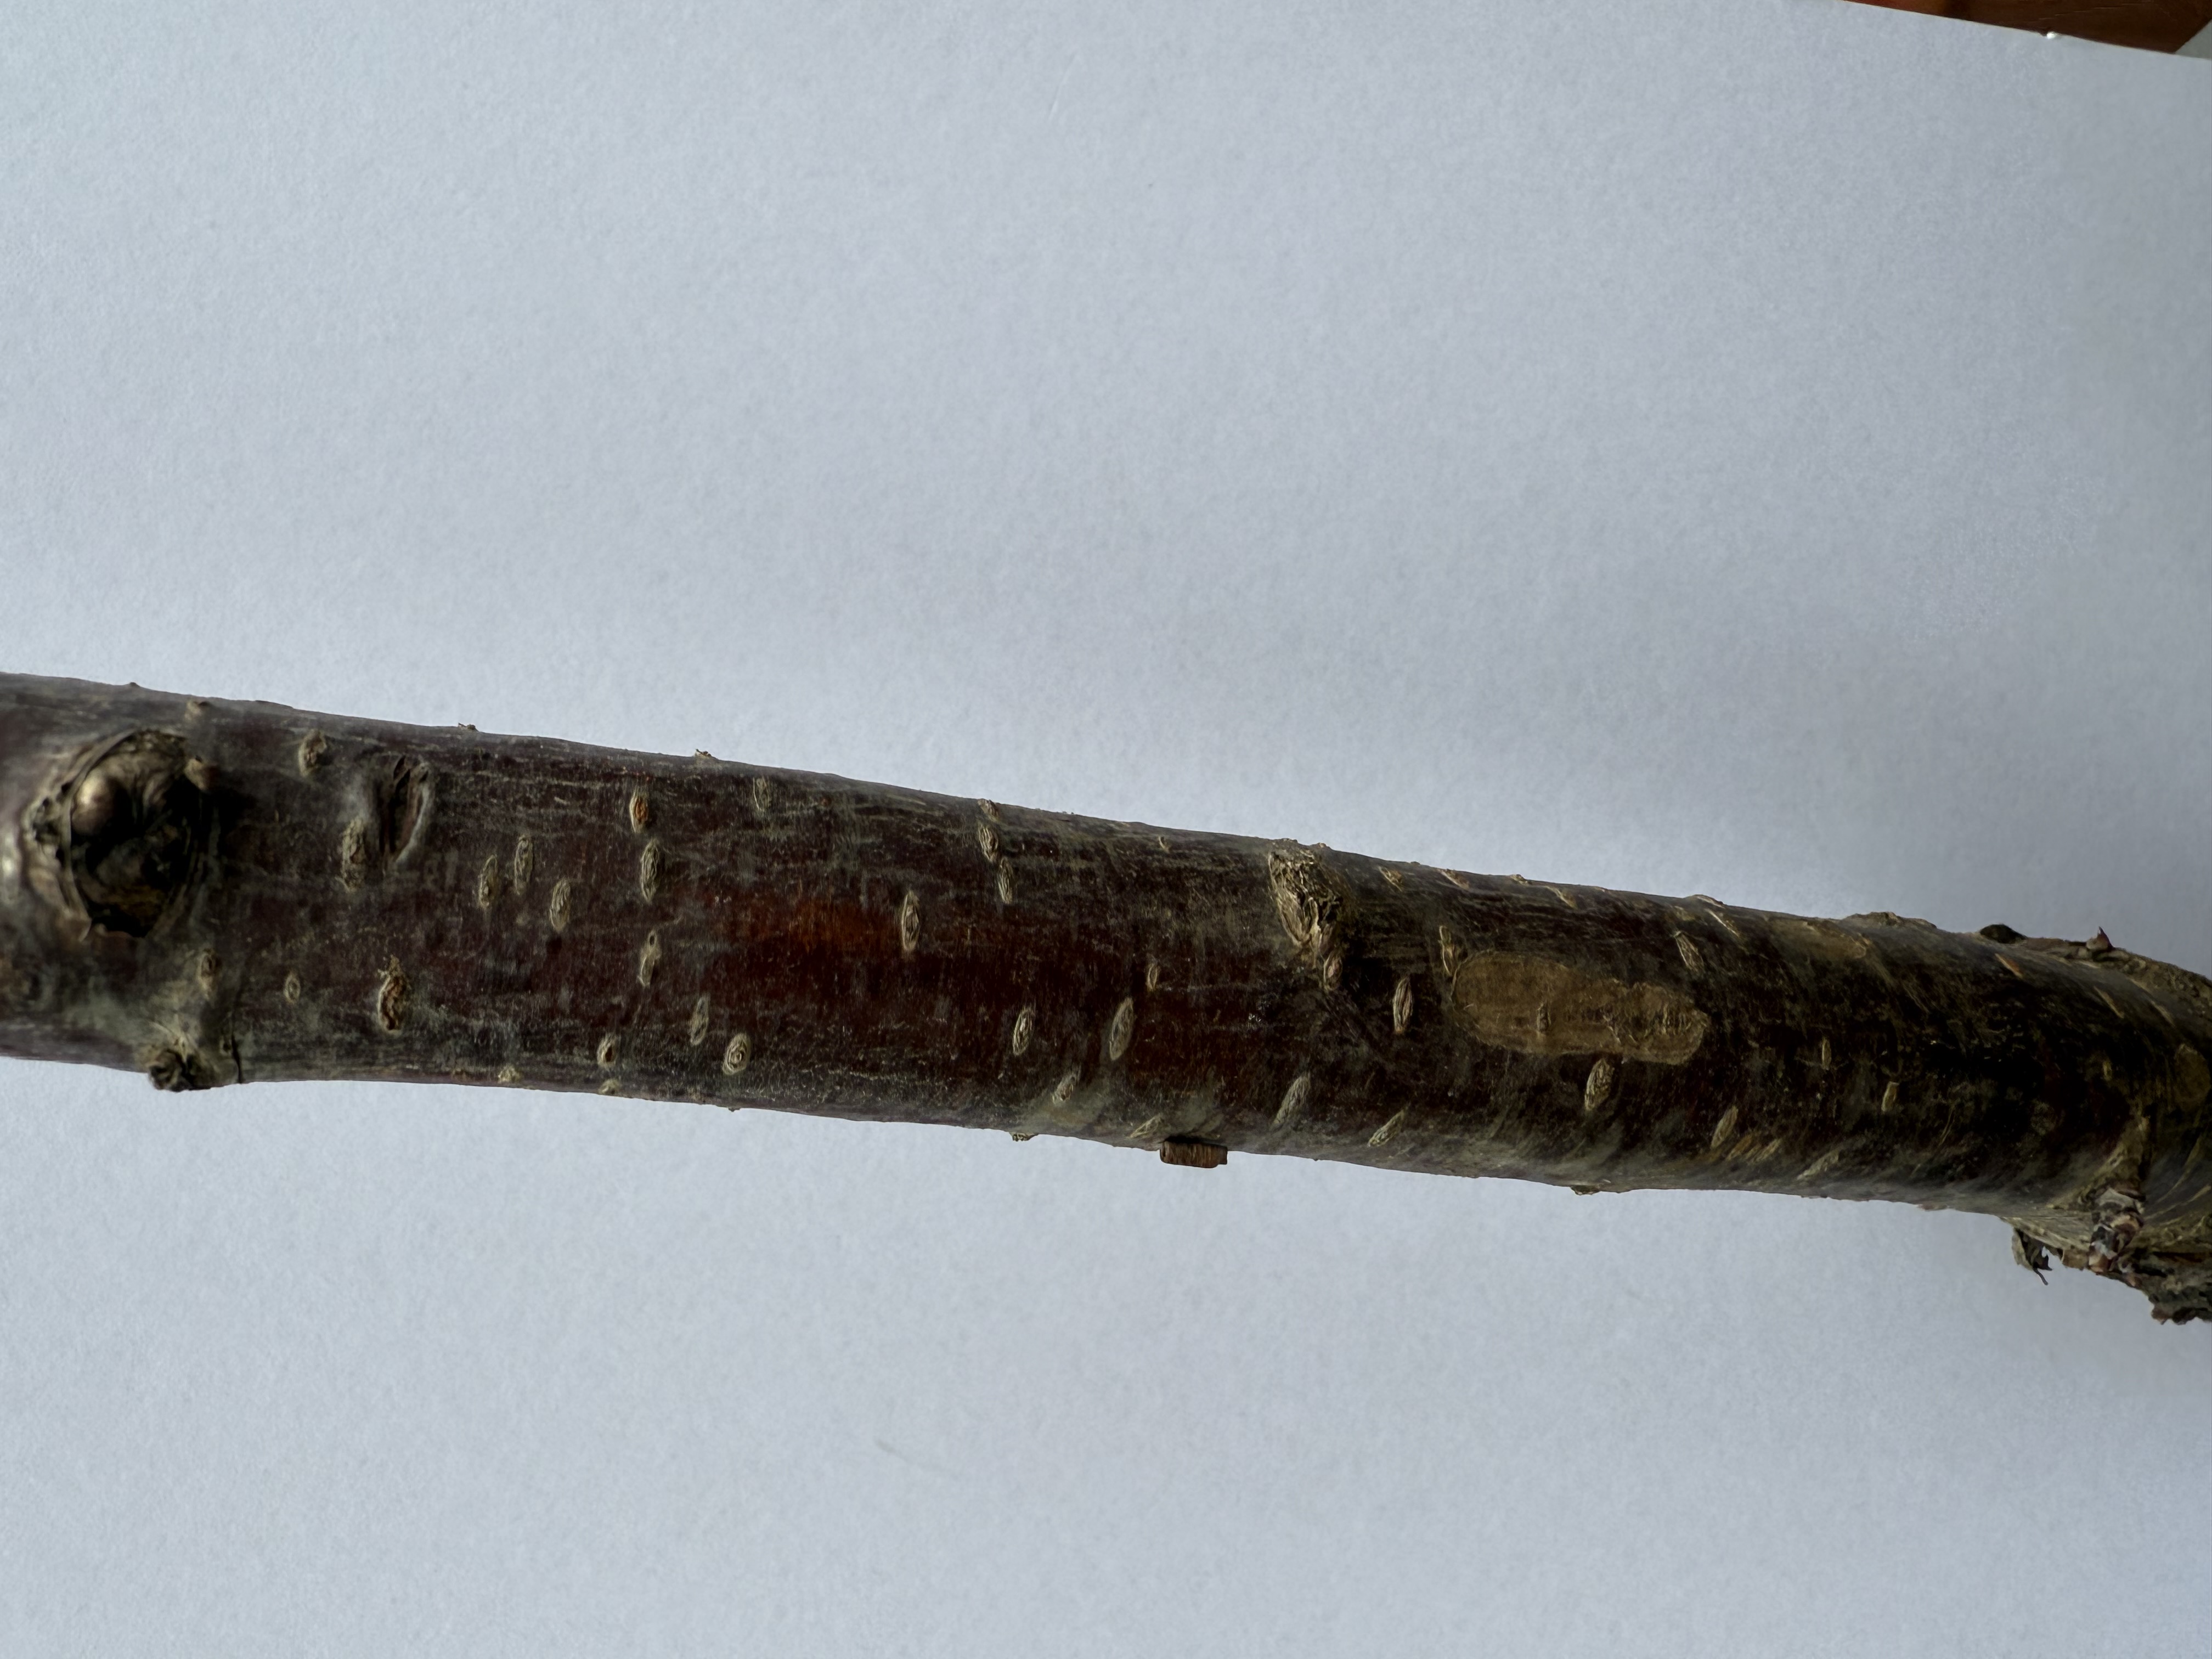
Variety: Kutahya Sour Cherry